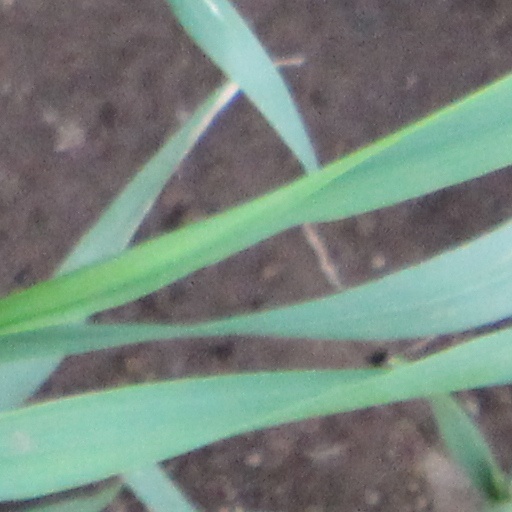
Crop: wheat